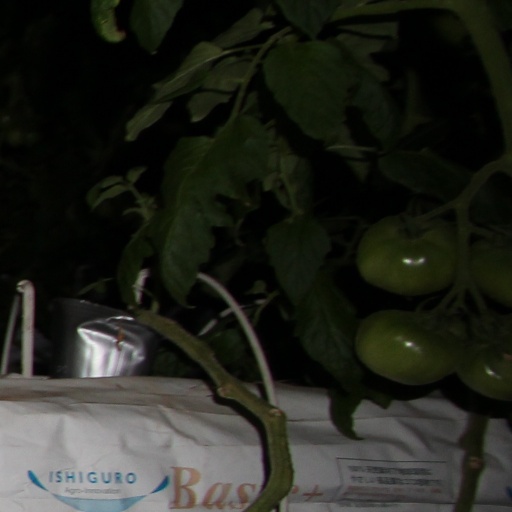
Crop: tomato